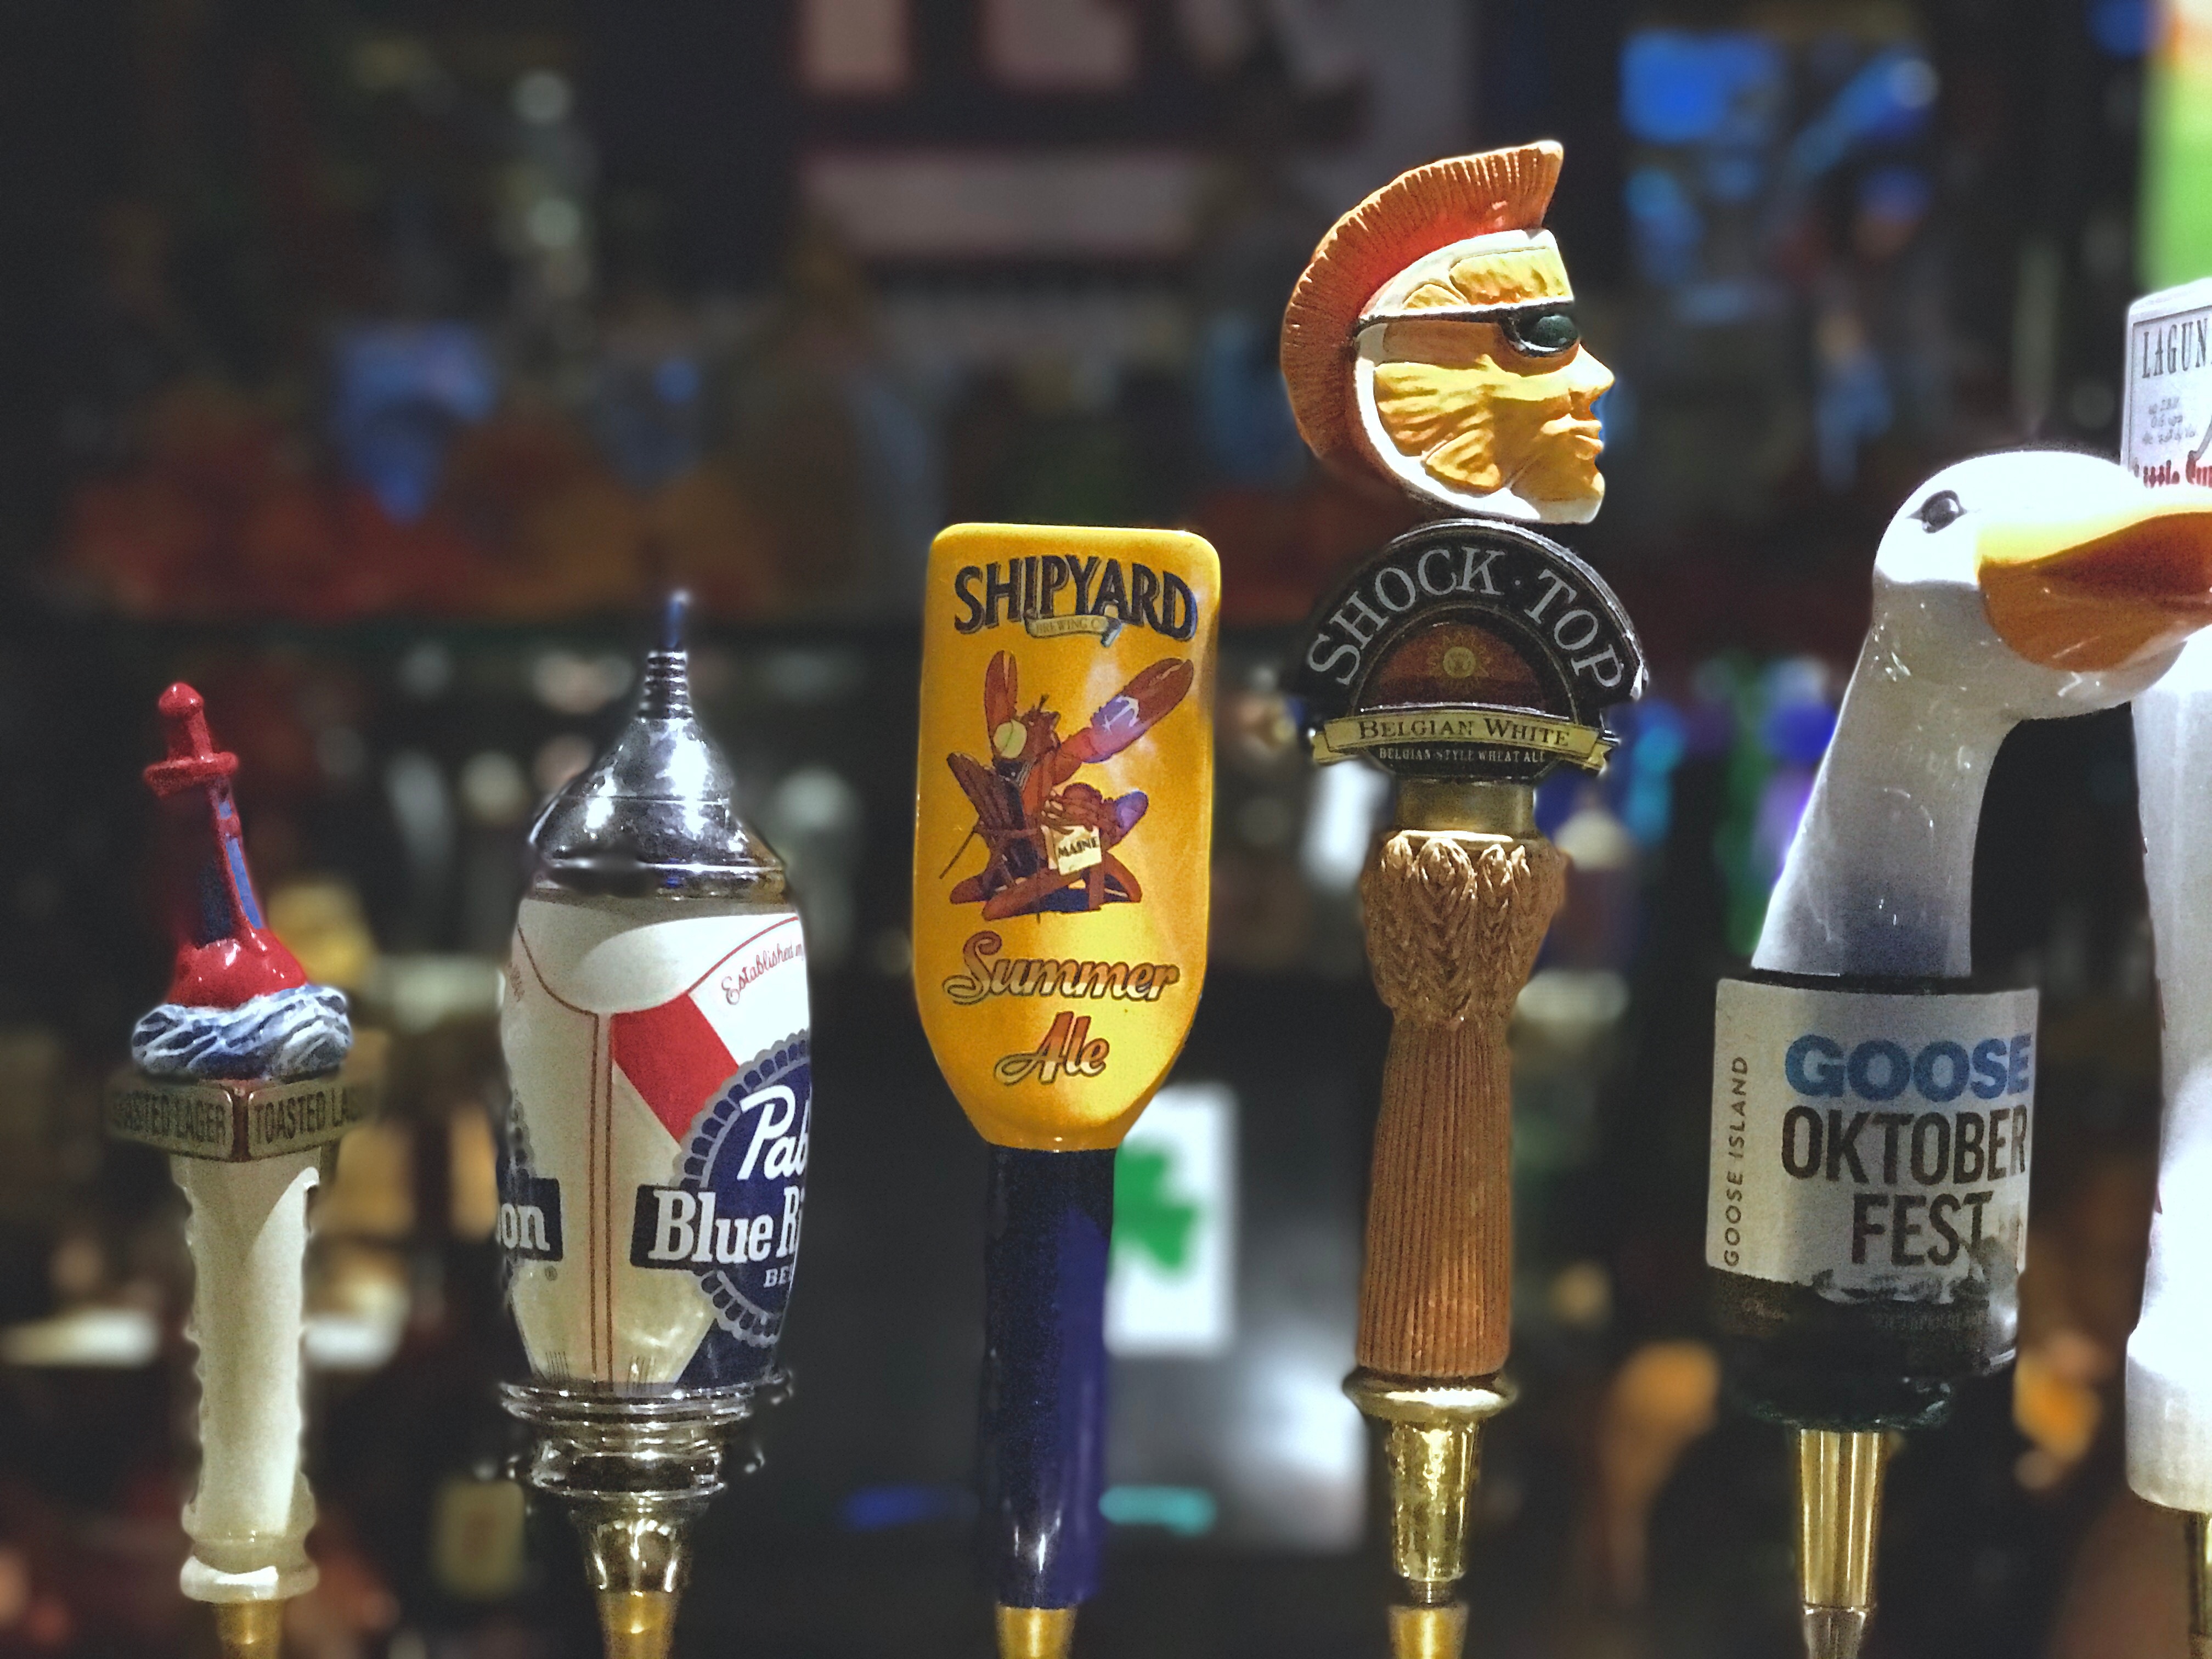
drink, bottle, beer, alcohol, liqueur, alcoholic beverage, distilled beverage